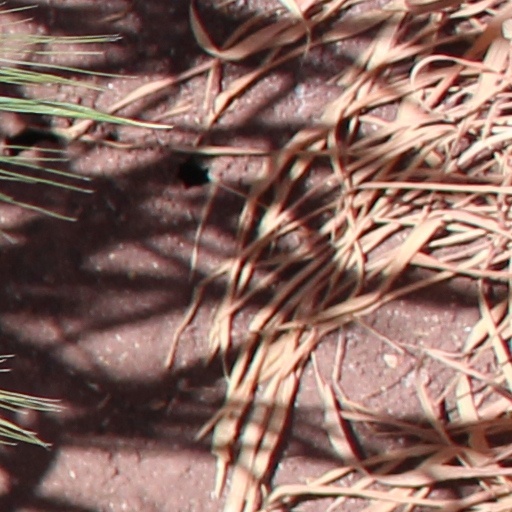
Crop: wheat